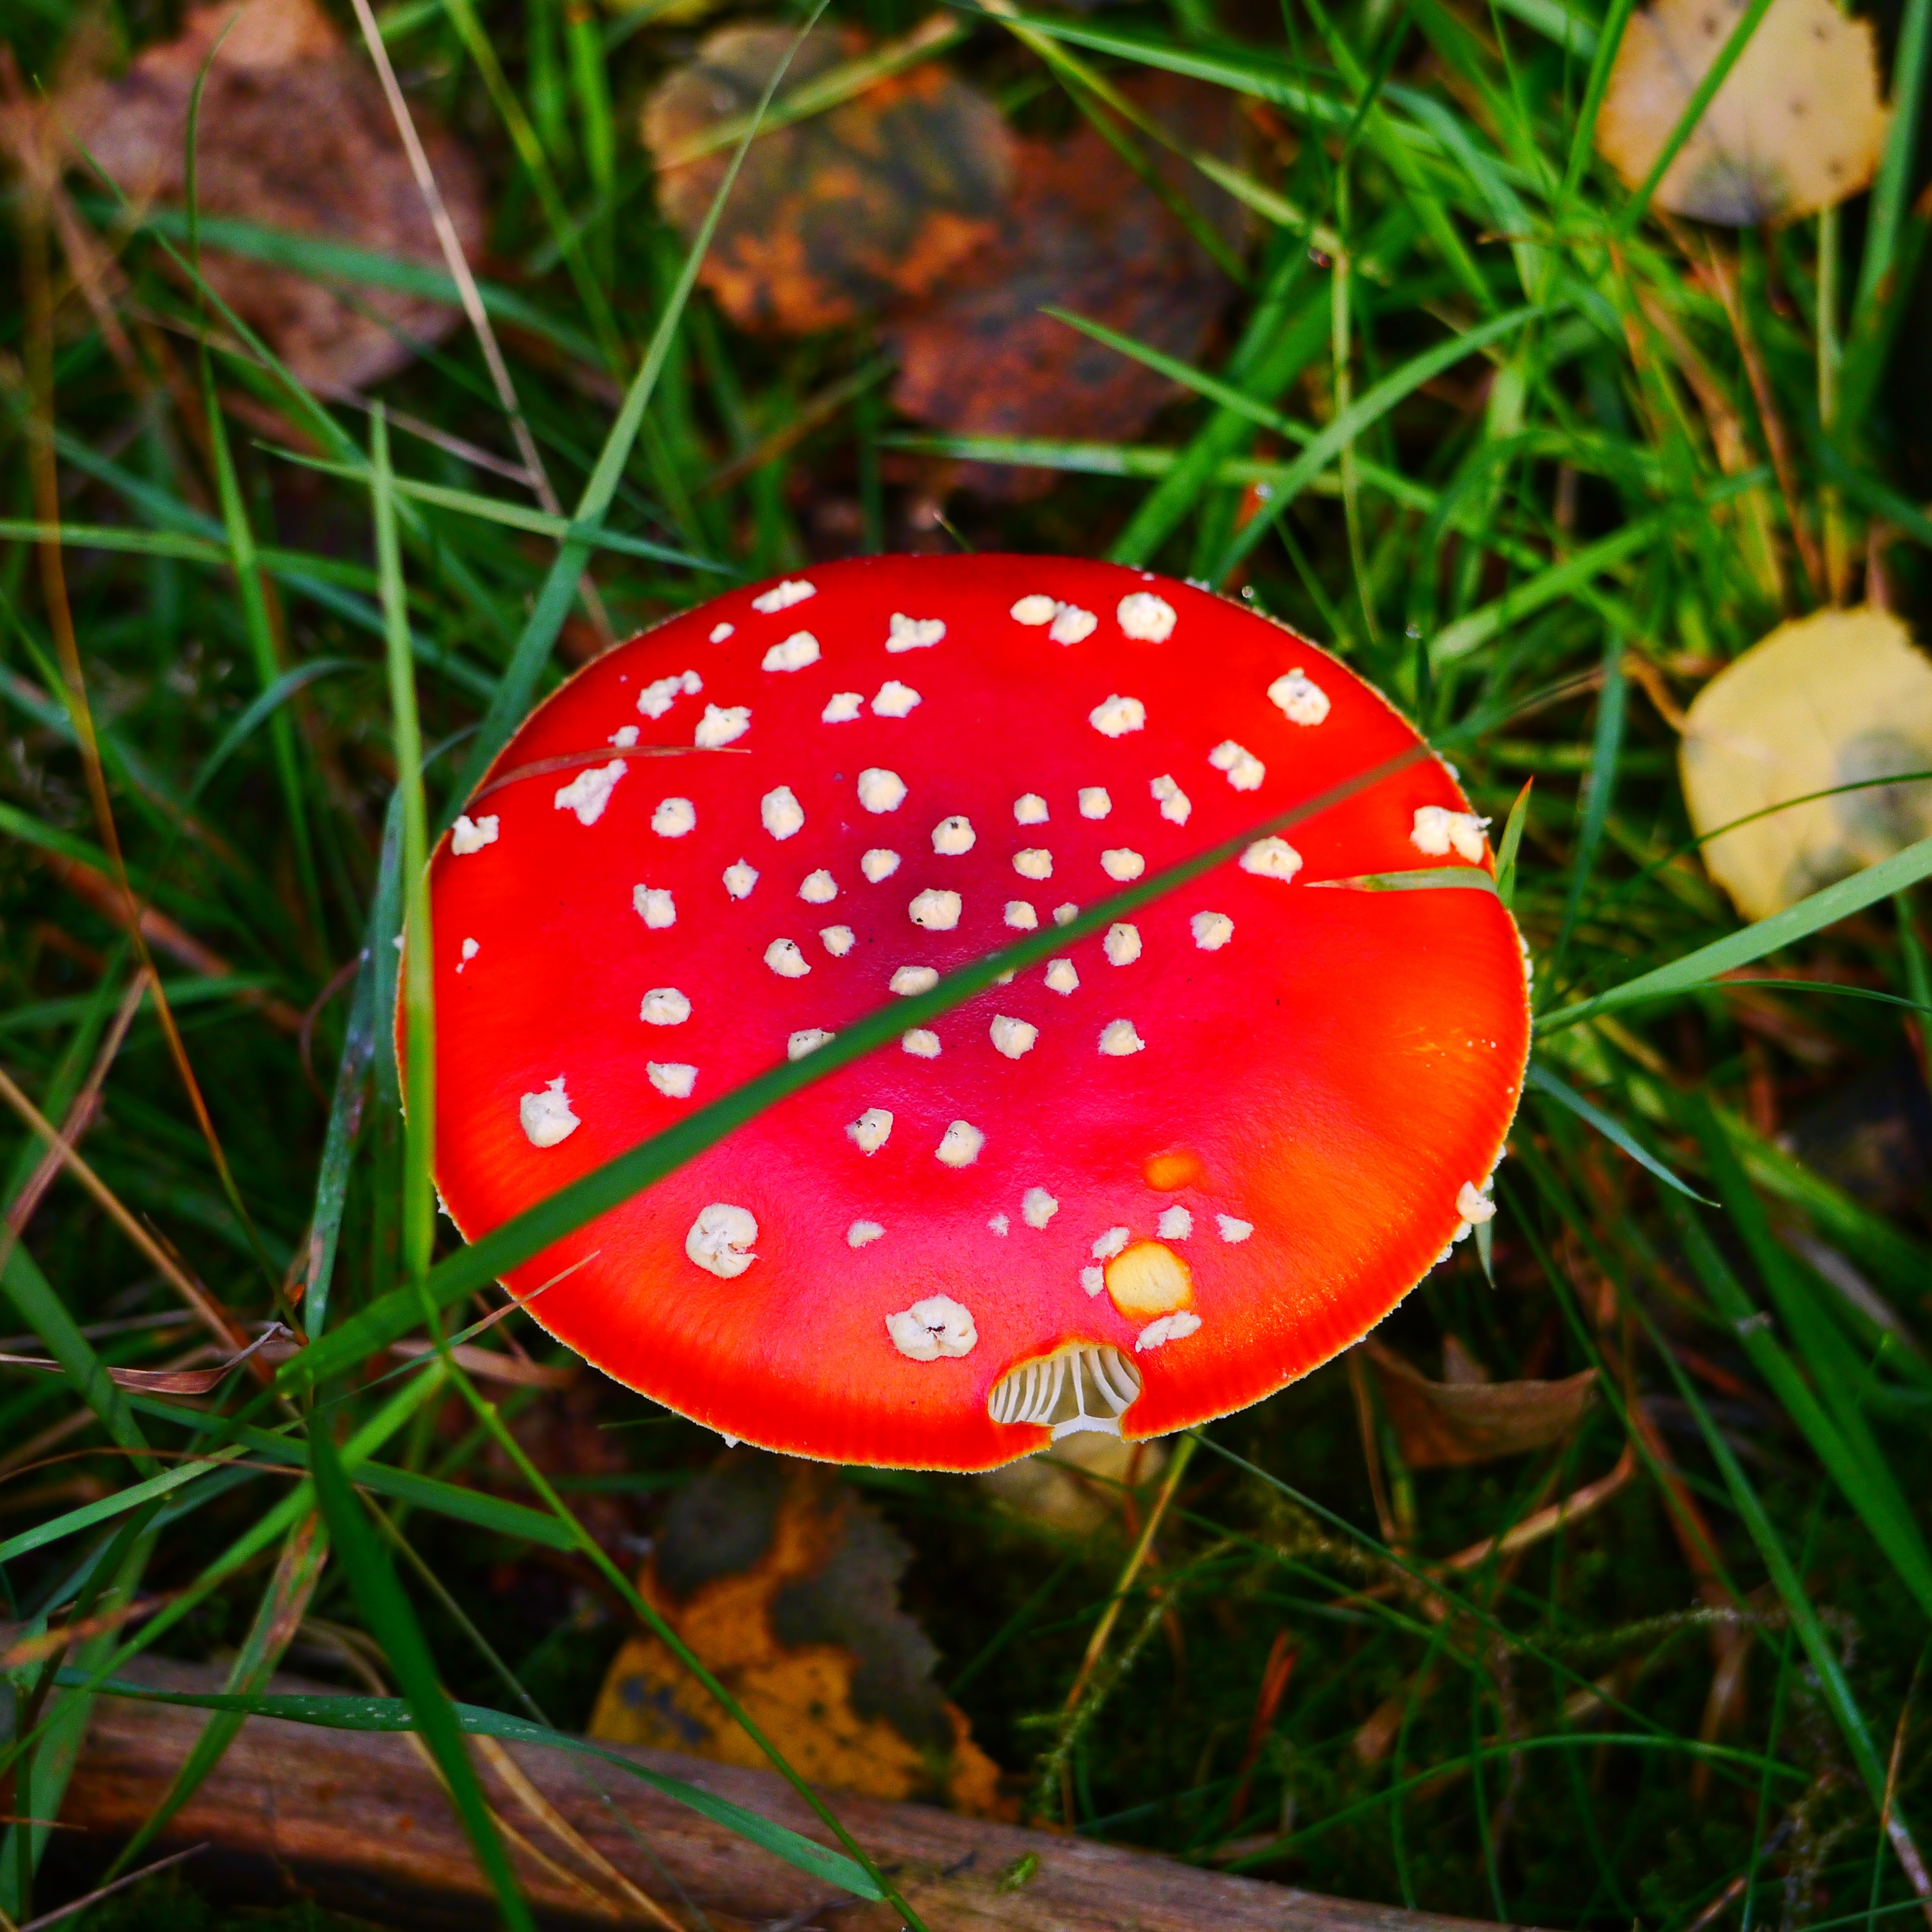
nature, forest, grass, leaf, flower, red, autumn, botany, mushroom, flora, fungus, fly agaric, toxic, agaric, bolete, red fly agaric mushroom, macro photography, edible mushroom, medicinal mushroom